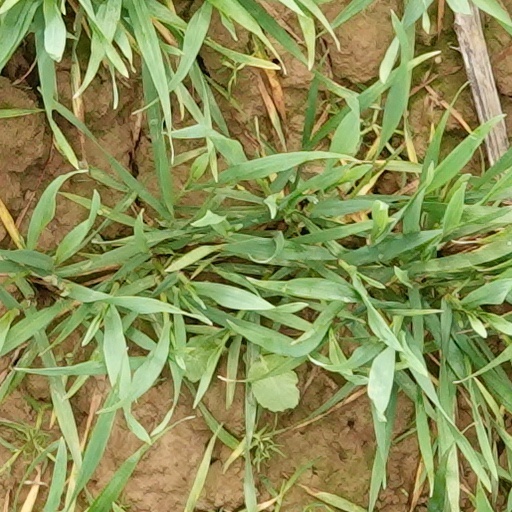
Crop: wheat